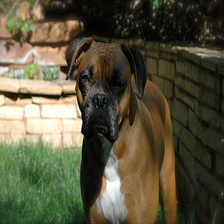
Species: dog
Breed: boxer